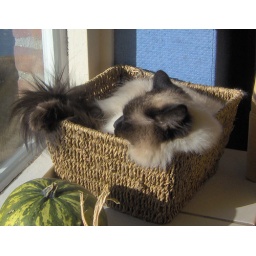
this is my cat Kato, she got killed by a car